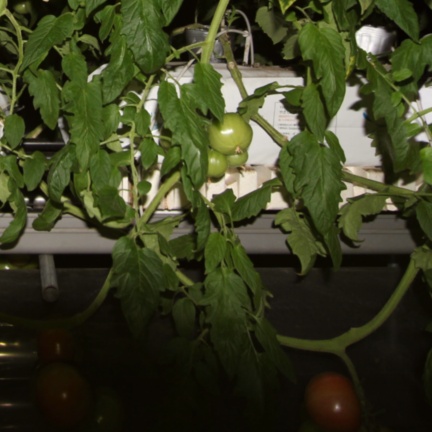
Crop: tomato